Radiolarite

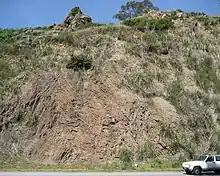
Outcrop of Franciscan radiolarian chert in San Francisco, California

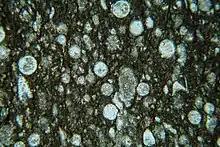
Whetstone limestone from the Ammergau Alps, Upper Bavaria with round radiolarian remains (thin section). The abrasive effect of the whetstones results from the even distribution of the hard radiolarian skeletons in the soft limestone matrix.

Radiolarite is a siliceous, comparatively hard, fine-grained, chert-like, and homogeneous sedimentary rock that is composed predominantly of the microscopic remains of radiolarians. This term is also used for indurated radiolarian oozes and sometimes as a synonym of radiolarian earth. However, radiolarian earth is typically regarded by Earth scientists to be the unconsolidated equivalent of a radiolarite. A radiolarian chert is well-bedded, microcrystalline radiolarite that has a well-developed siliceous cement or groundmass.